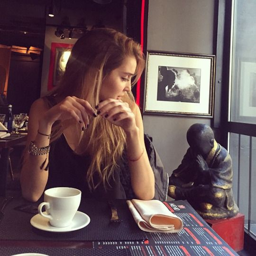
all about style , fashion and beauty